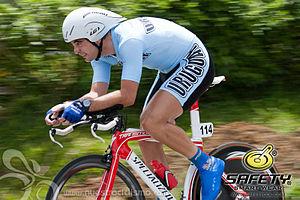
Jorge Adelbio Soto Pereira, né le 8 août 1986 à Salto, est un coureur cycliste uruguayen, membre de l'équipe Ciudad del Plata.